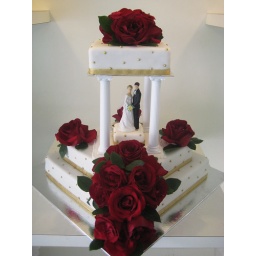
a very traditional square shaped wedding cake decorated with fresh red roses. the cake topper was provided by the client.